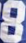
Number: 8